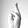
ASL letter: R